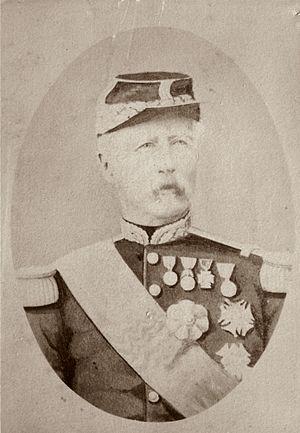
Élisabeth de Mac Mahon, née Élisabeth Charlotte Sophie de La Croix de Castries le 13 février 1834 à Paris où elle est morte le 20 février 1900, est l'épouse de Patrice de Mac Mahon, président de la République française du 24 mai 1873 au 30 janvier 1879.